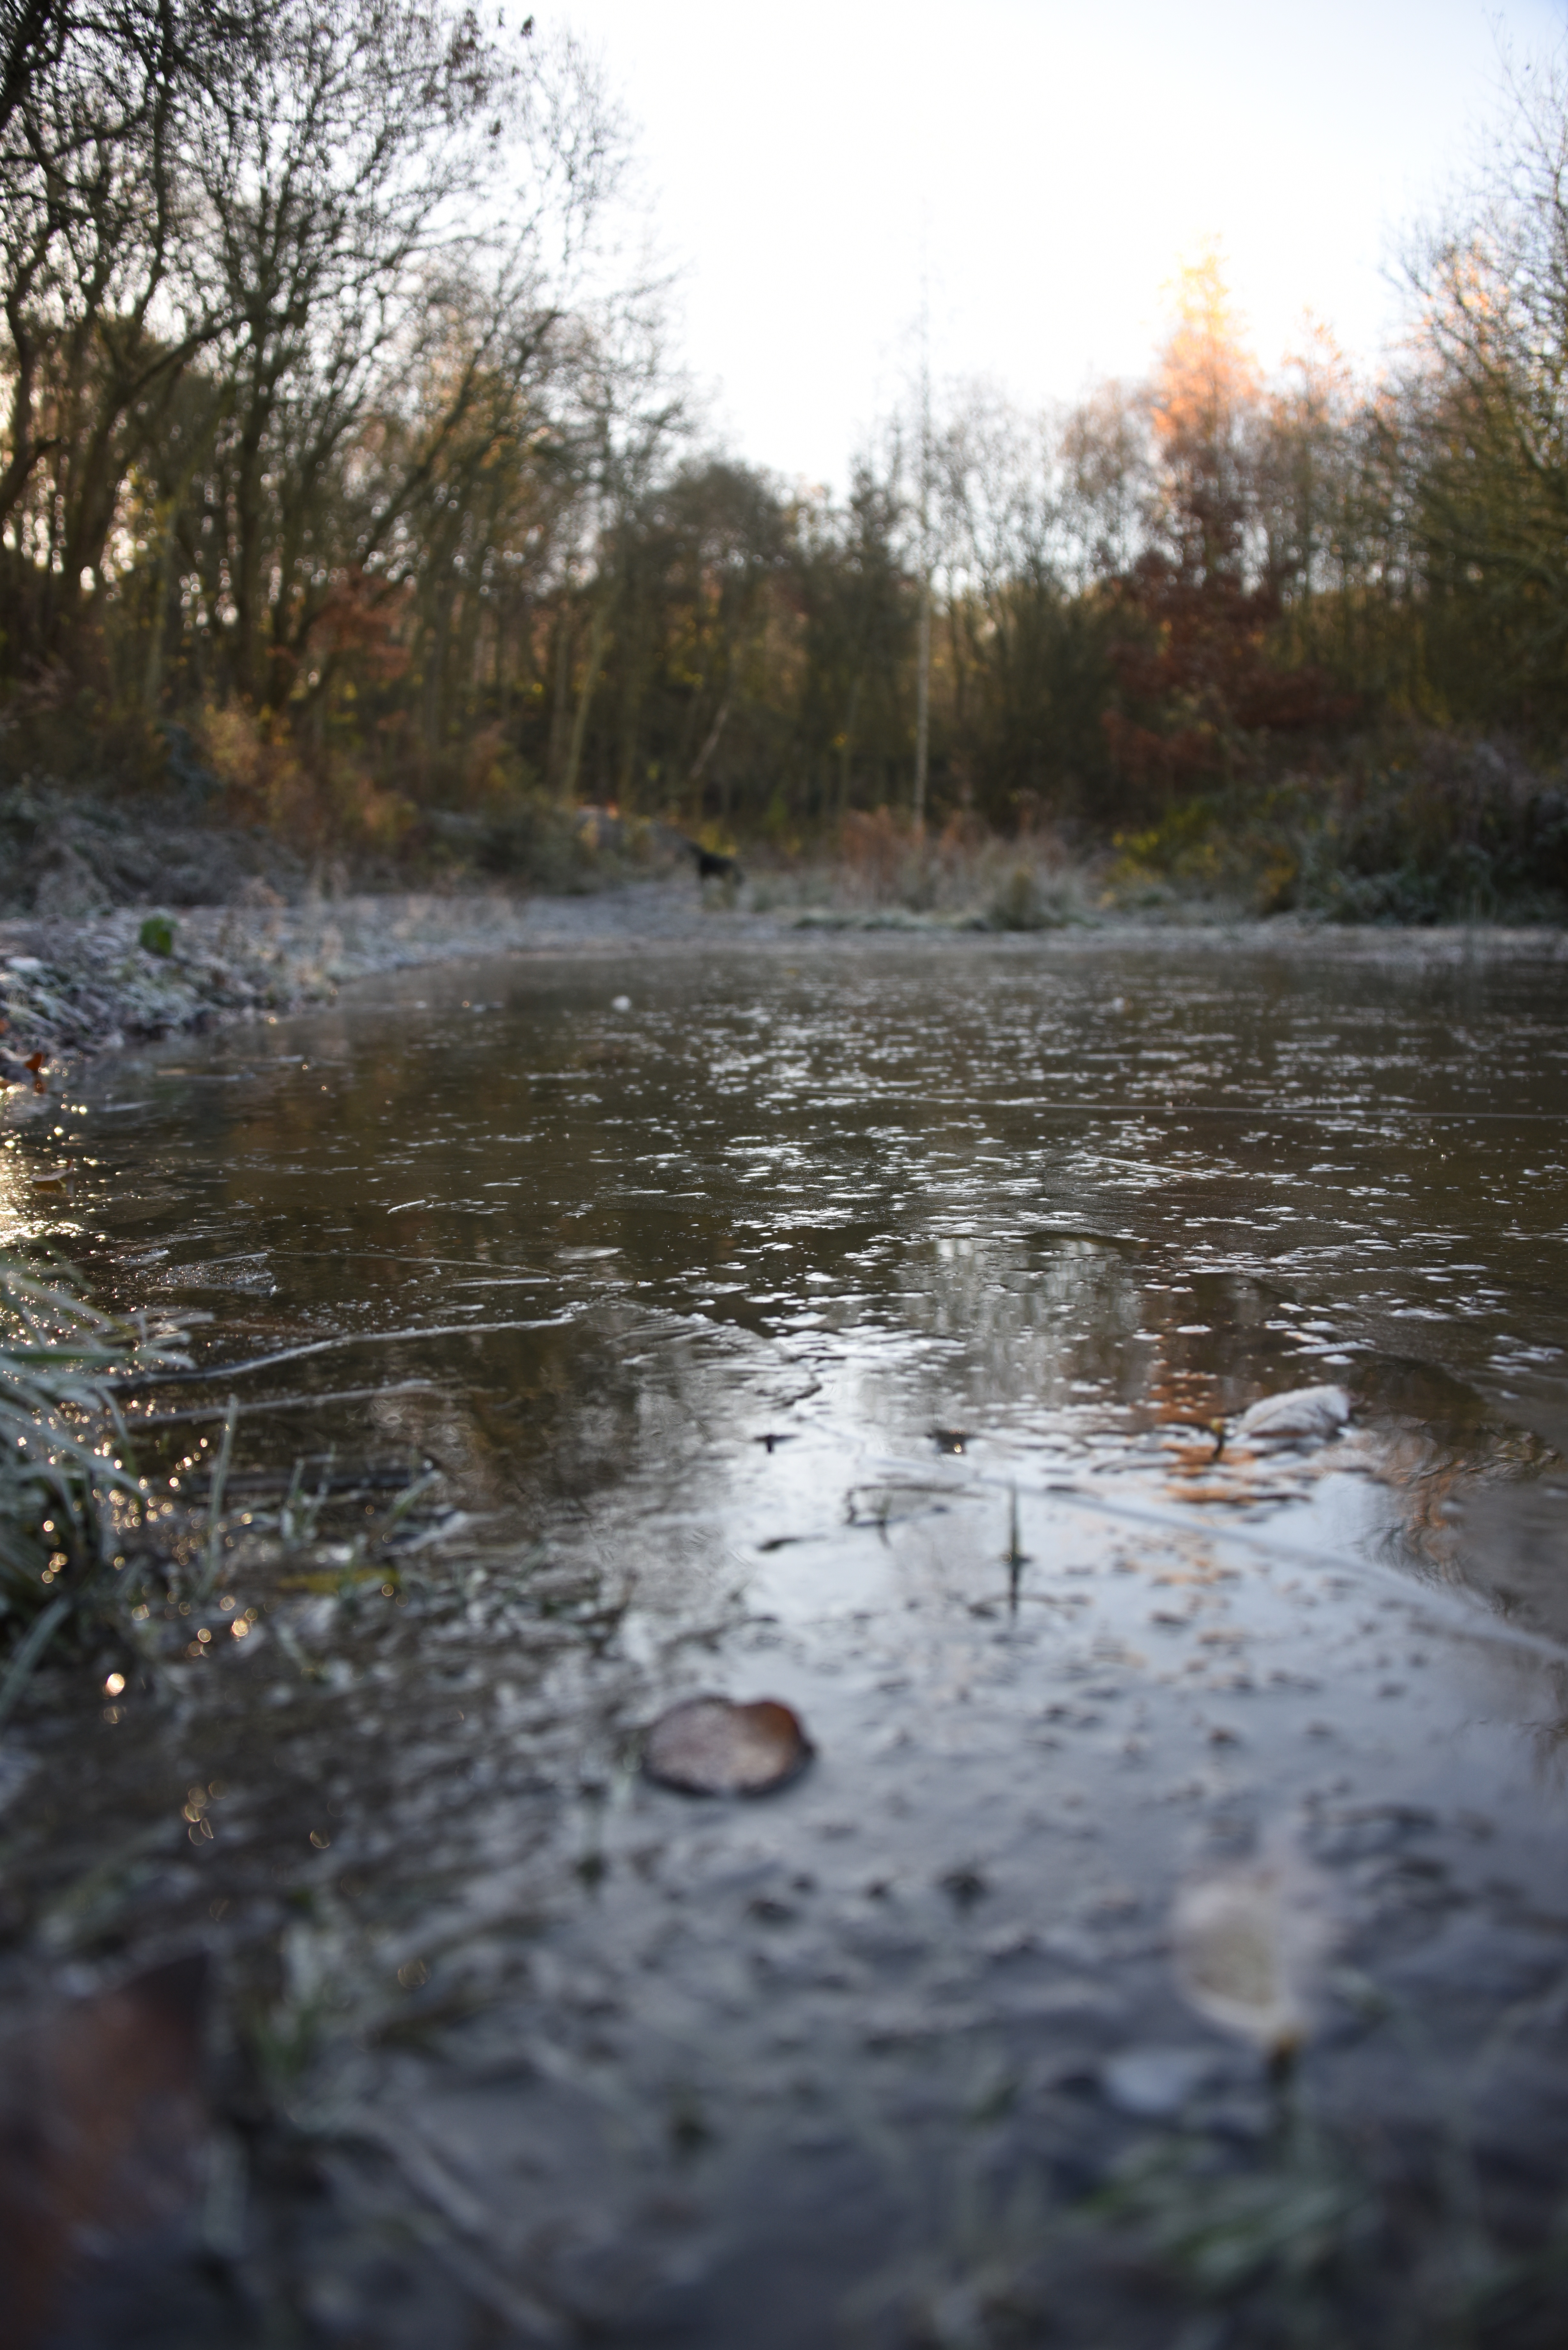
tree, water, creek, snow, winter, morning, leaf, river, pond, stream, reflection, autumn, weather, season, waterway, body of water, wetland